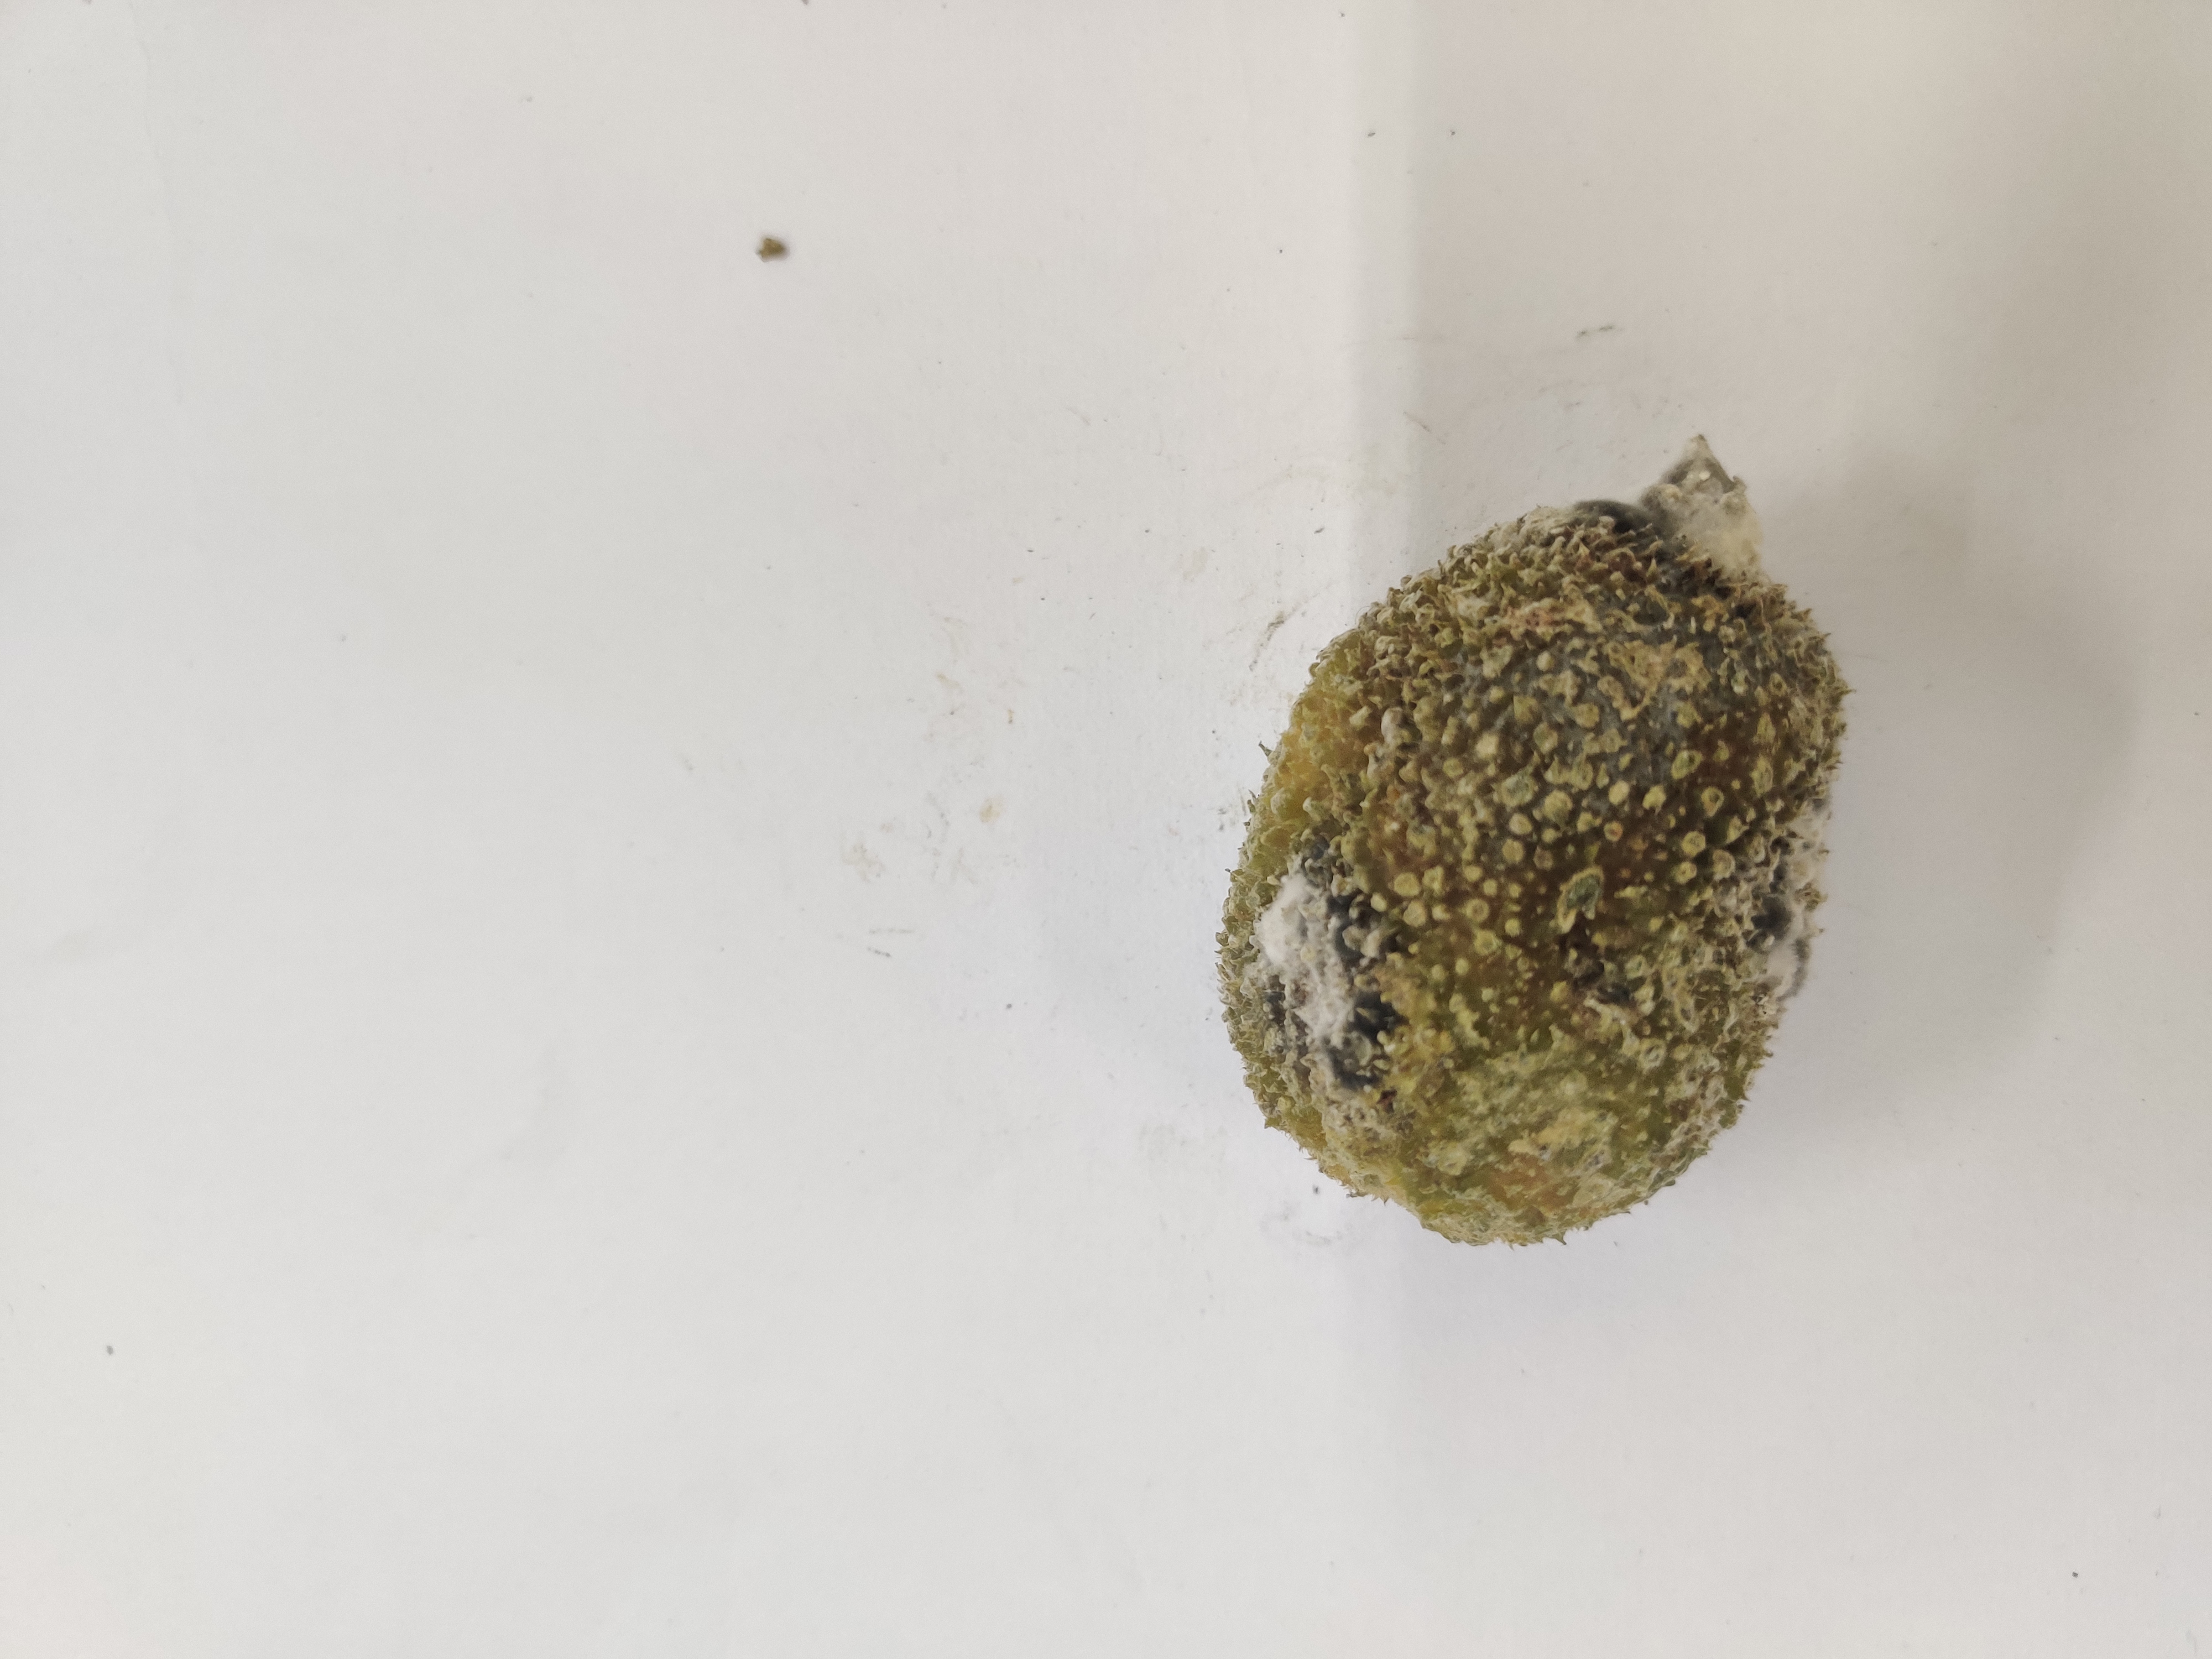
Crop: Spiny Gourd
Condition: Damaged